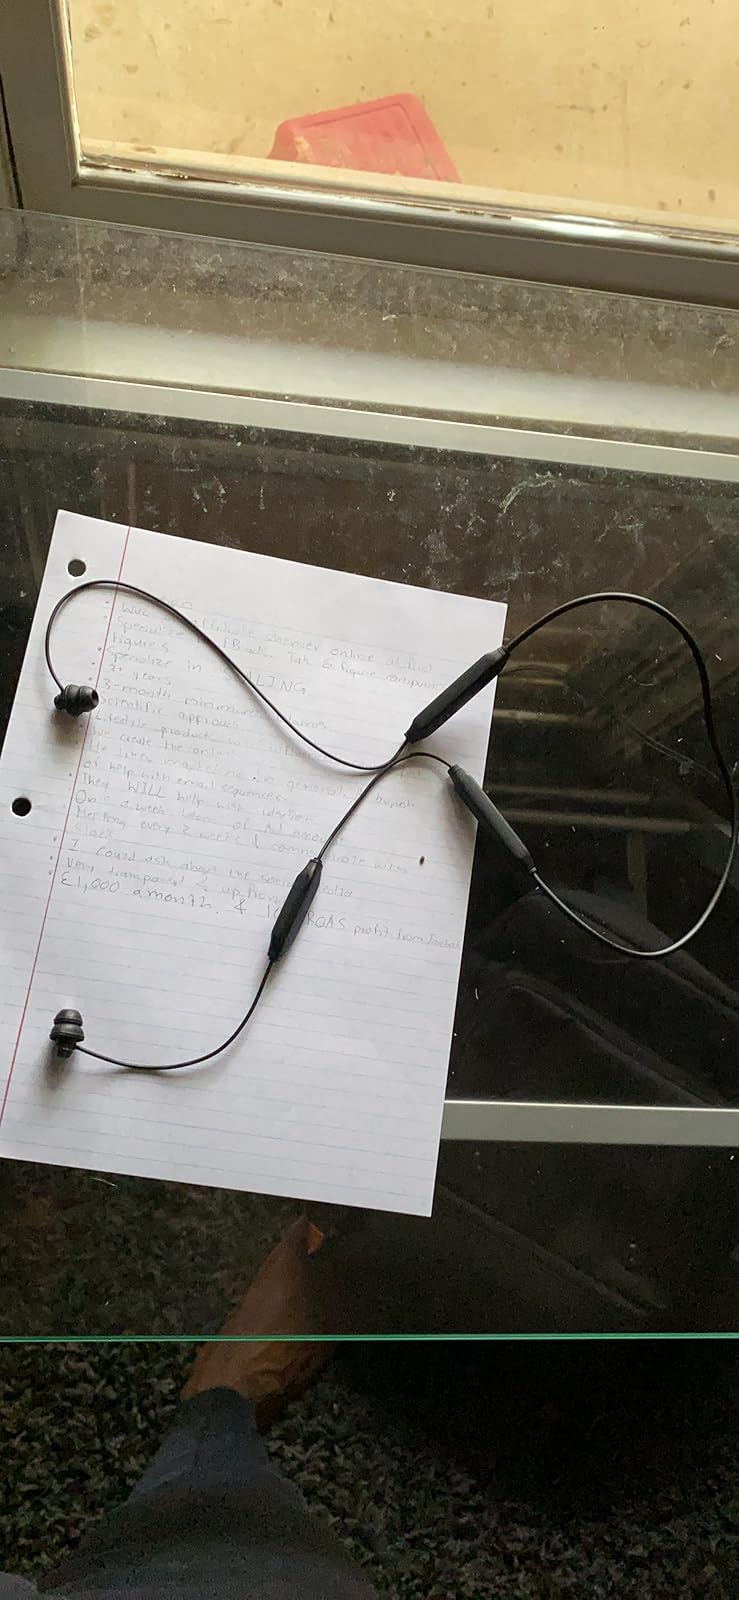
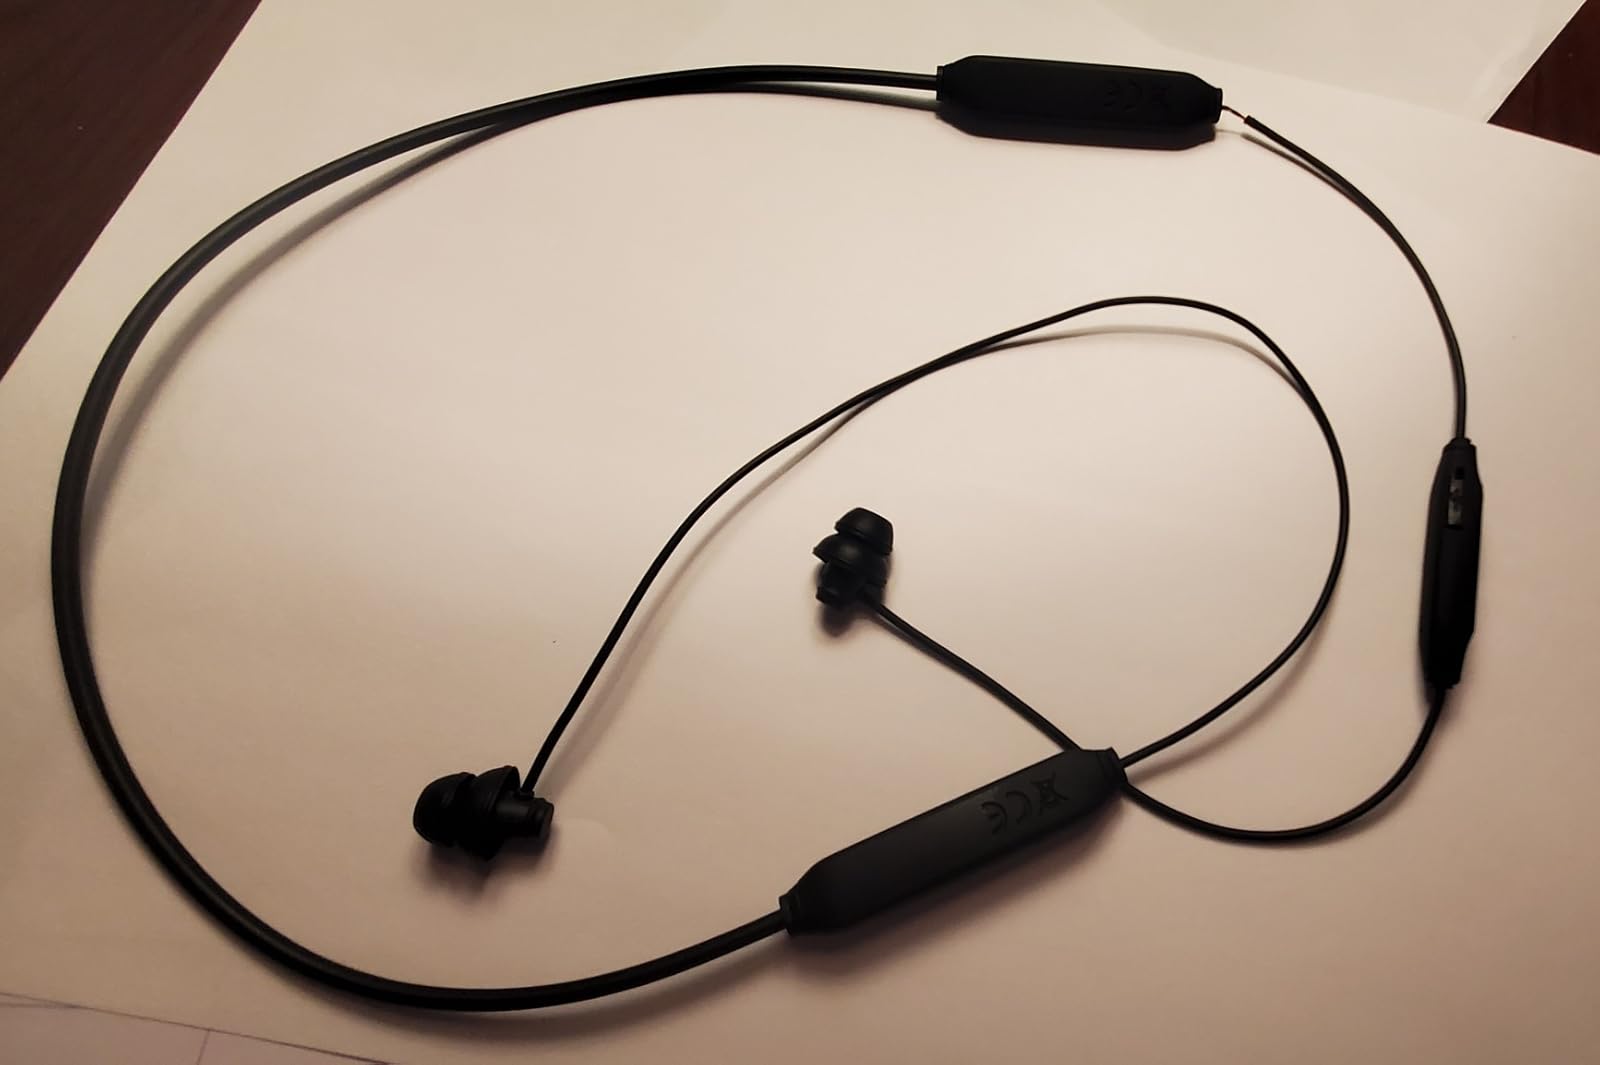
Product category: earbuds
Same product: yes